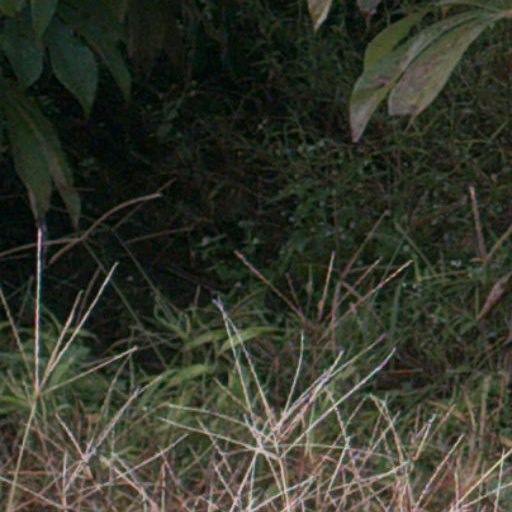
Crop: cassava